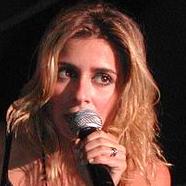
Age: 23